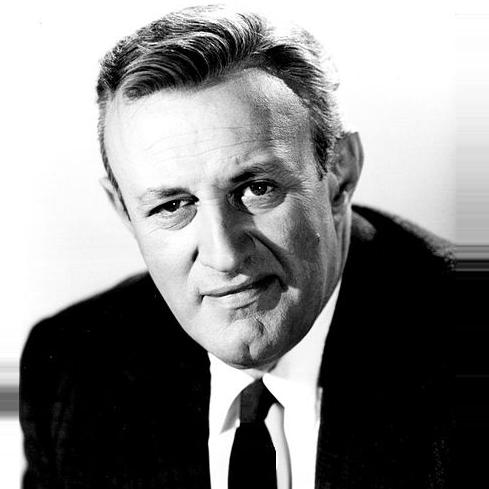
Age: 48